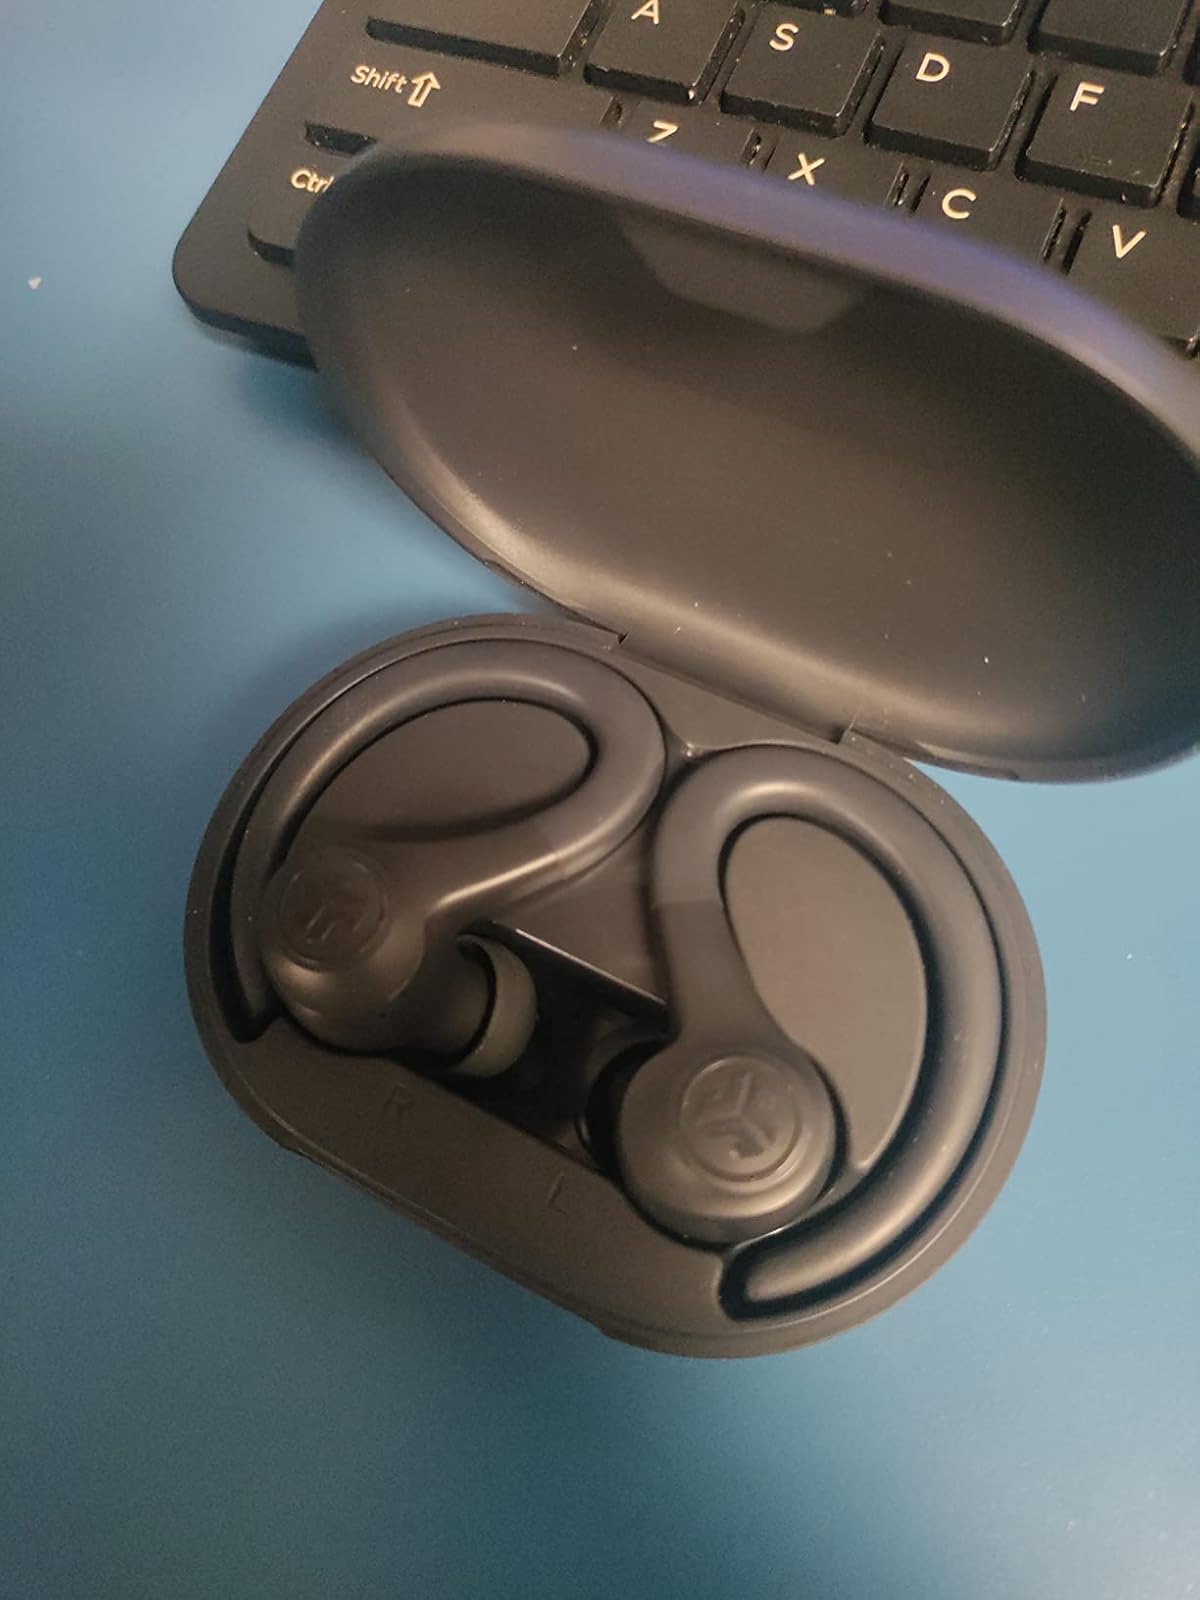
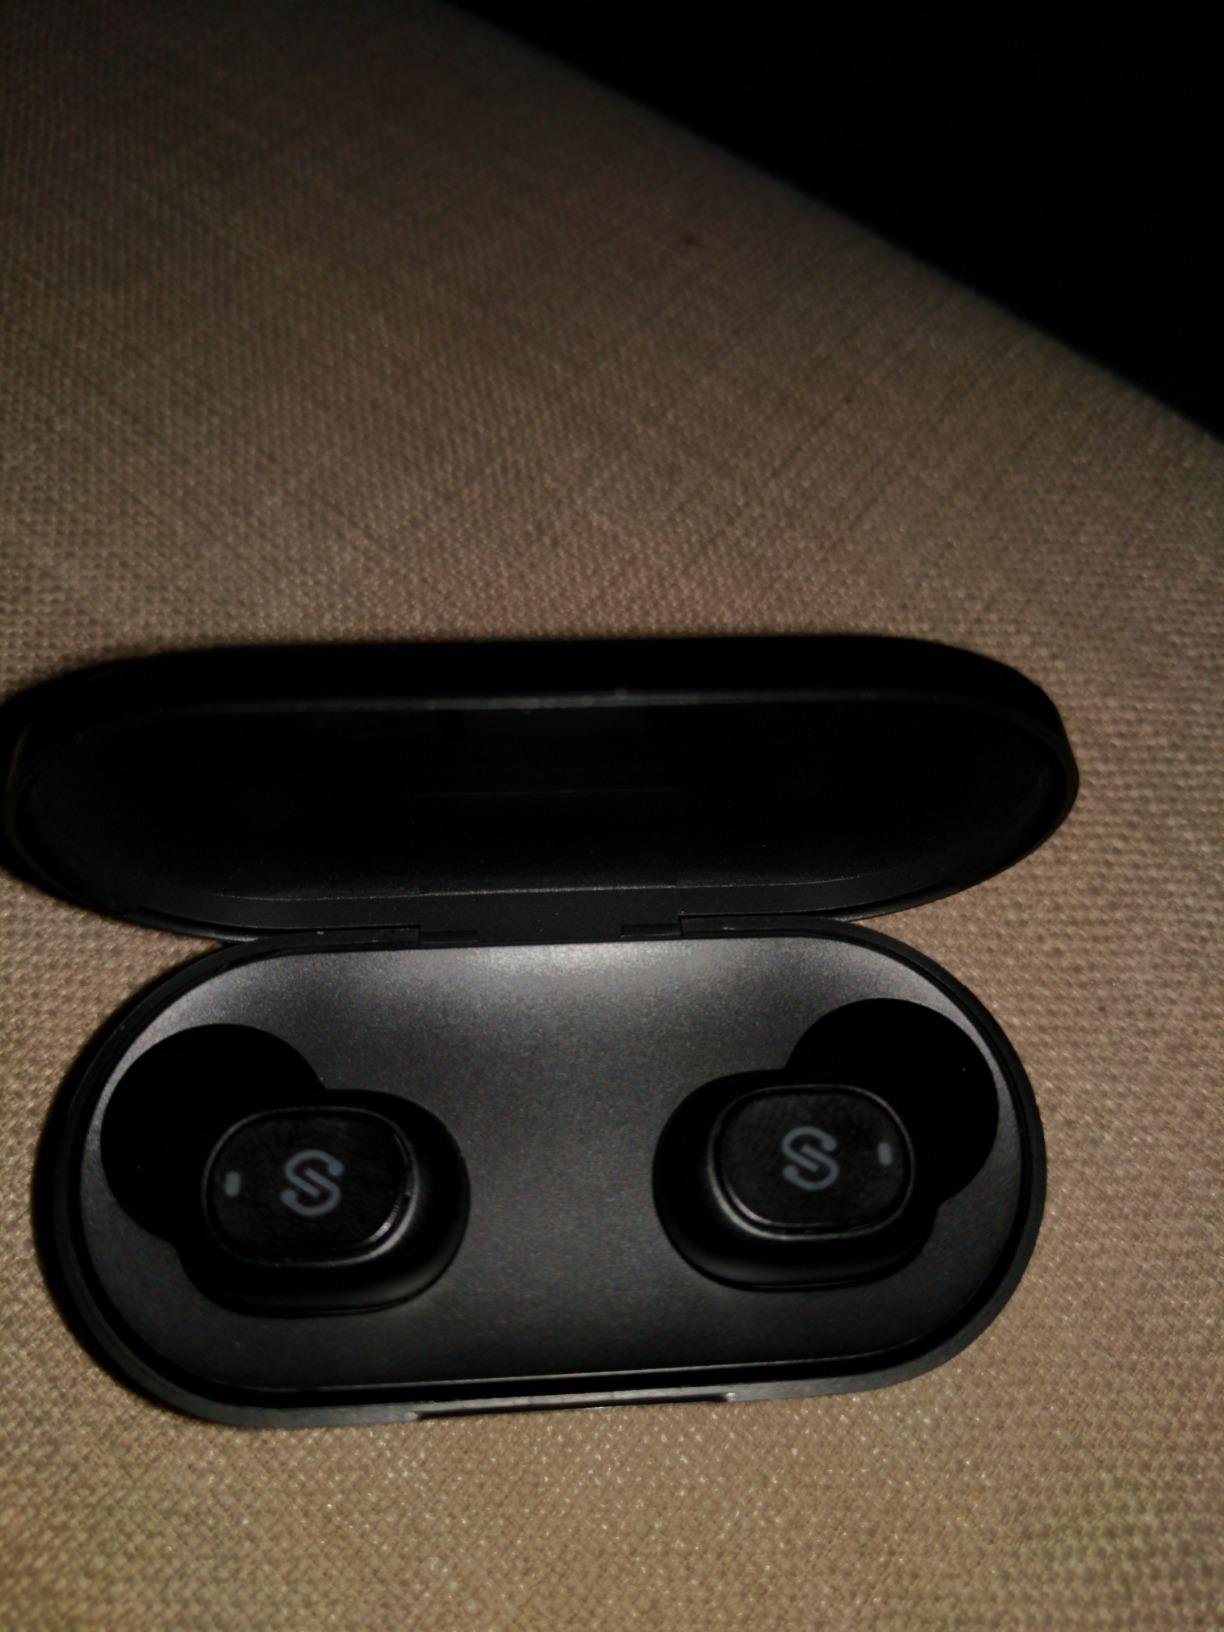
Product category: earbuds
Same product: no